Electrocatalyst

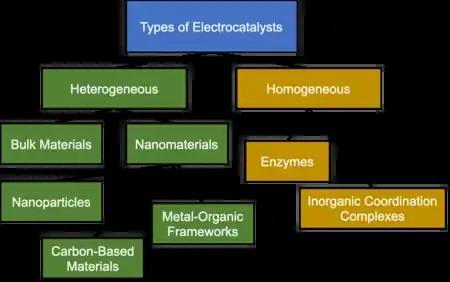
Types of electrocatalyst materials, including homogeneous and heterogeneous electrocatalysts.

A homogeneous electrocatalyst is one that is present in the same phase of matter as the reactants, for example, a water-soluble coordination complex catalyzing an electrochemical conversion in solution. This technology is not practiced commercially, but is of research interest.